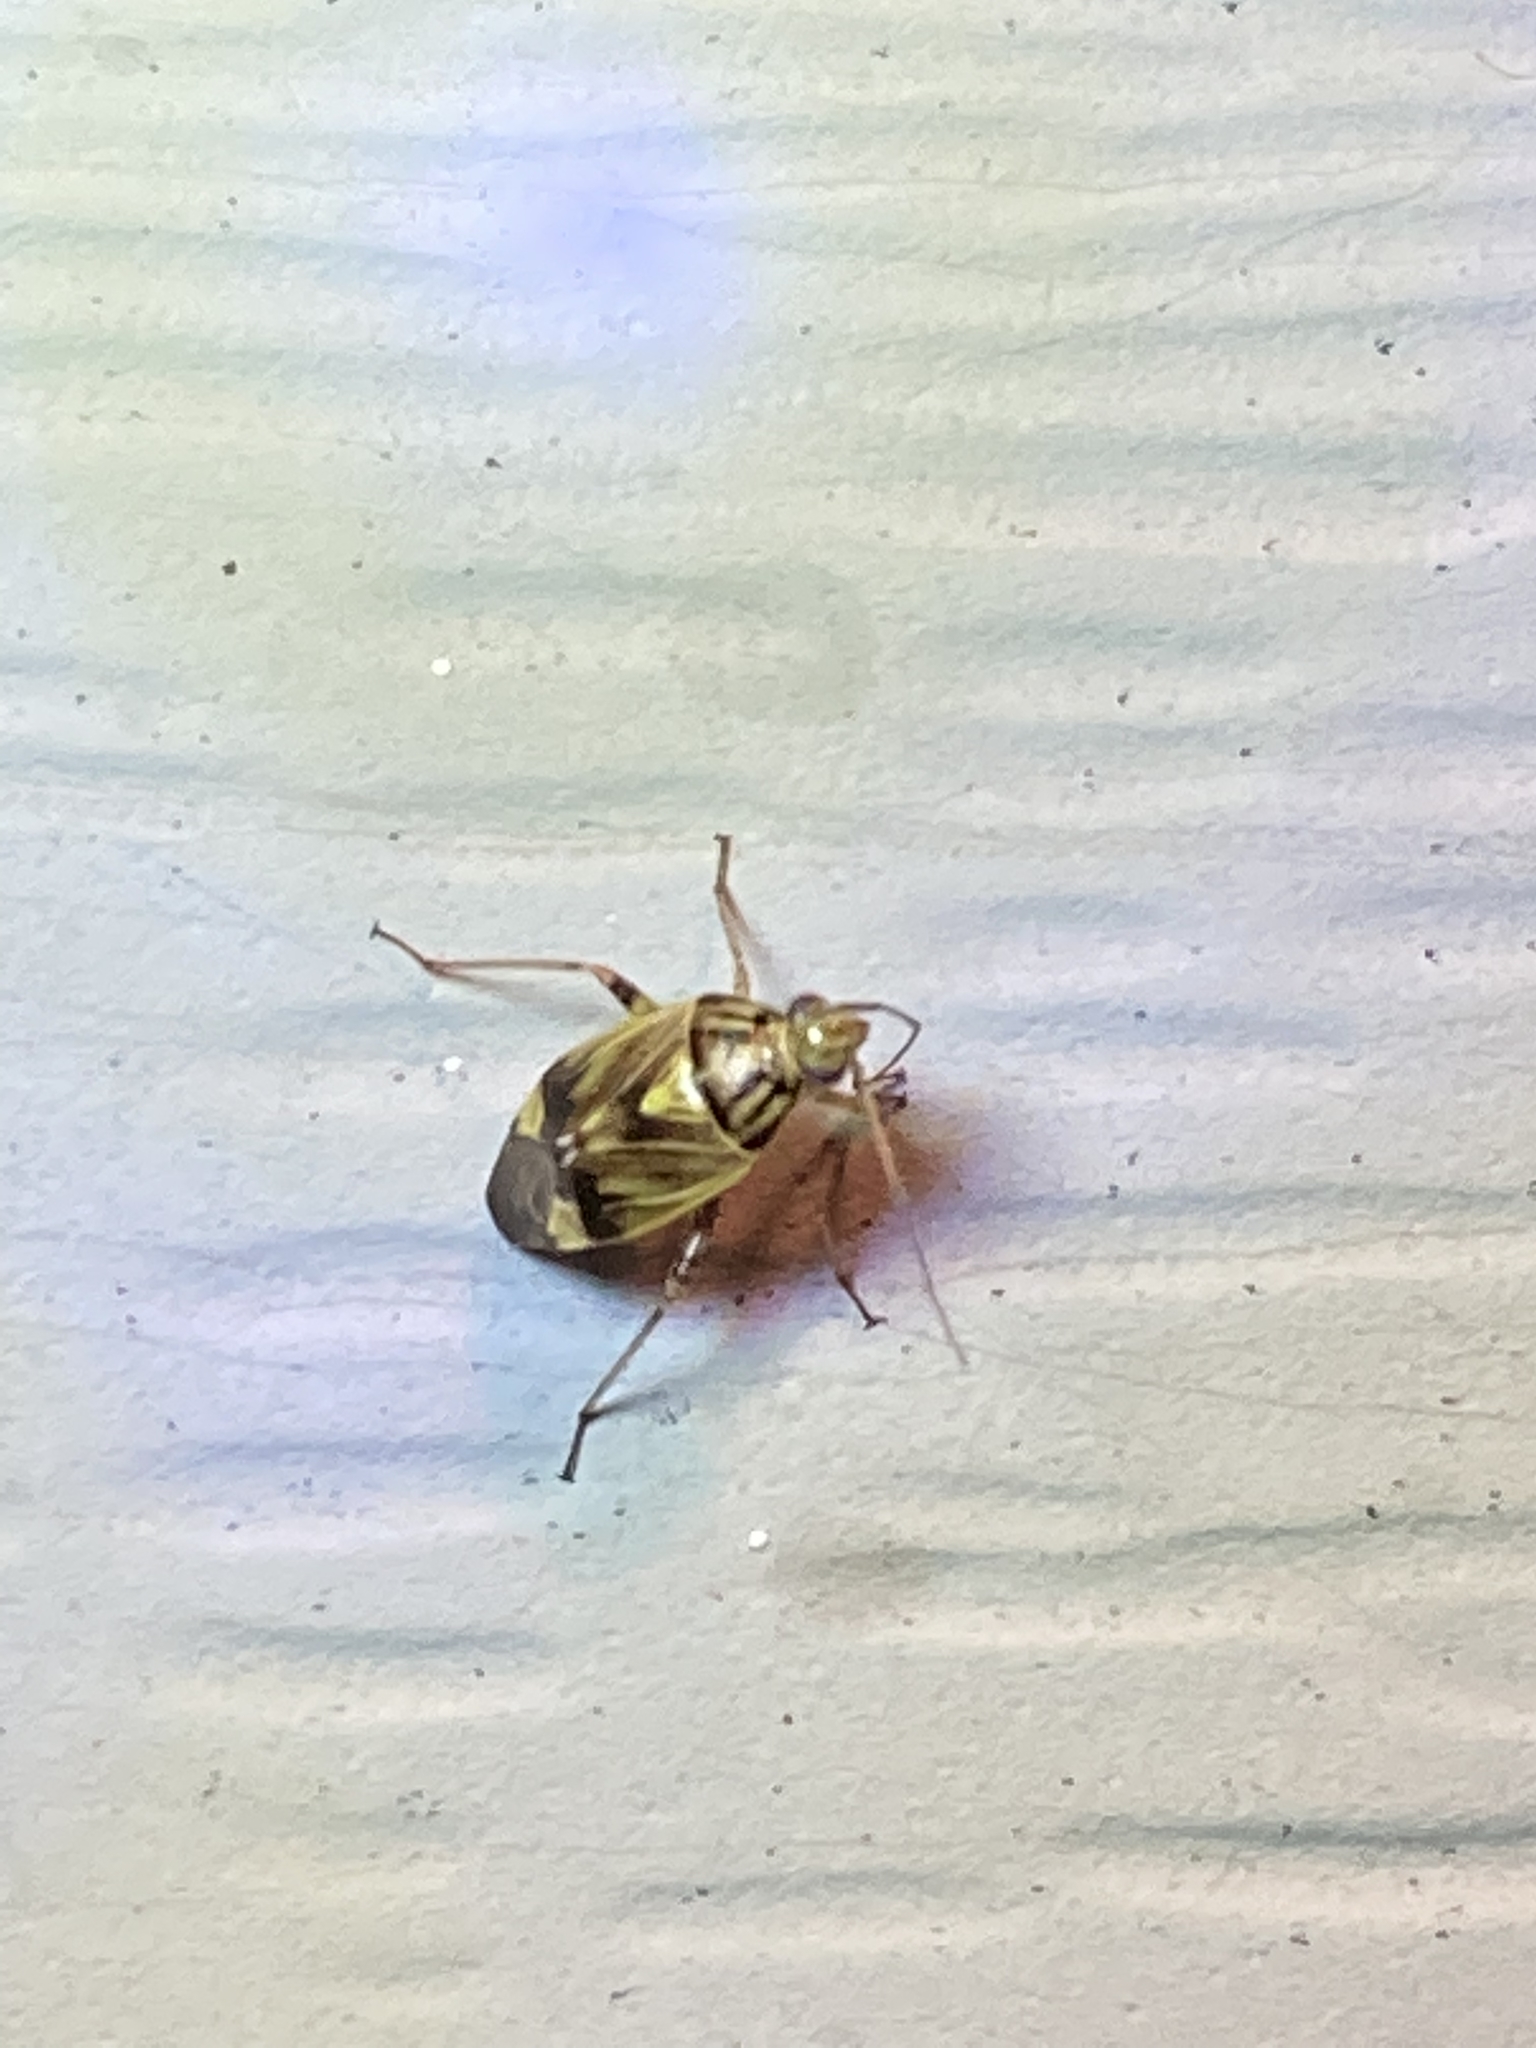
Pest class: lygus_bug